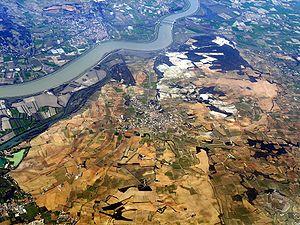
Le châteauneuf-du-pape est un vin d'appellation d'origine contrôlée produit sur les communes de Châteauneuf-du-Pape, d'Orange, de Bédarrides, de Sorgues et de Courthézon, en Vaucluse.